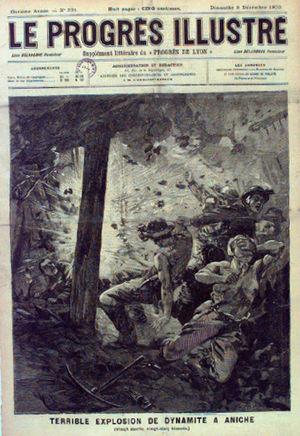
Terrible explosion de dynamite à Aniche - le progrés illustré - 2 décembre 1900
La catastrophe d'Aniche a coûté la vie à 21 ouvriers et fait 11 blessés graves, conséquence d'une explosion d'environ 150 kg de dynamite le 28 novembre 1900 dans la fosse Fénelon par 500 mètres de fond.